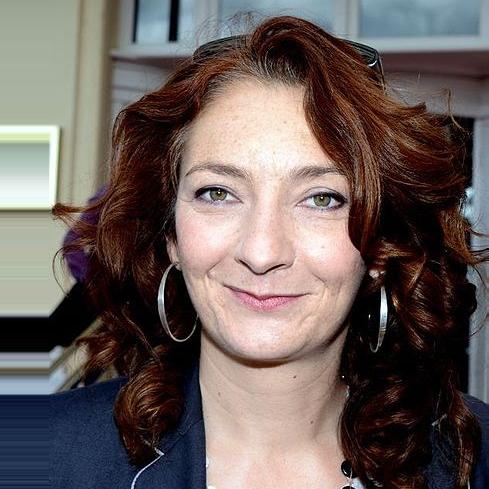
Age: 48